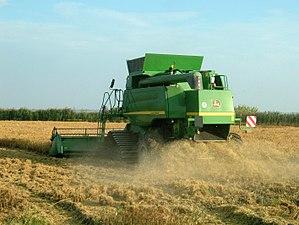
Récolte du riz en Camargue, John Deere C570 (C670?)
Le riz de Camargue, dont les premières traces de culture datent du Moyen Âge, est protégé par une IGP dans ses différentes variétés.
La riziculture en Camargue, connue dès le XIIIᵉ siècle a été développée par Henri IV. Après plusieurs tentatives au début du XXᵉ siècle, la culture du riz a redémarré en 1942. Aujourd’hui, le produit emblématique en est le riz rouge de Camargue, résultant d’une mutation naturelle.
Une rizière est une parcelle — ou un ensemble de parcelles — réservée à la culture du riz ou riziculture, et dans laquelle, en général, on inonde la culture.